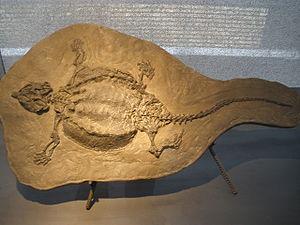
Cyamodus est un genre éteint de placodontes, connu grâce aux restes fossilisés découverts en Allemagne, au début de la deuxième moitié du XIXᵉ siècle et nommé par Christian Erich Hermann von Meyer, en 1863. Les fossiles ont été datés de la période du Trias, des étages géologiques de l'Anisien et du Ladinien. Cyamodus mesurait aux alentours de 1,30 mètre de long.